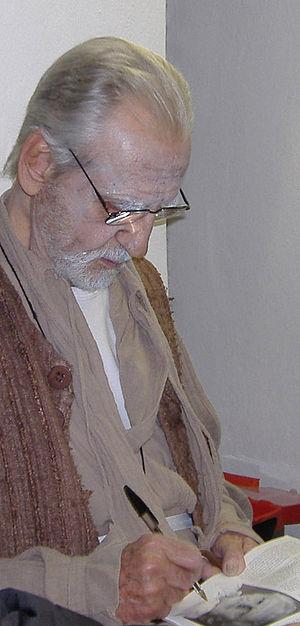
Giulio Maria Gastone Stefano Bosetti est un acteur, metteur en scène et doubleur italien.